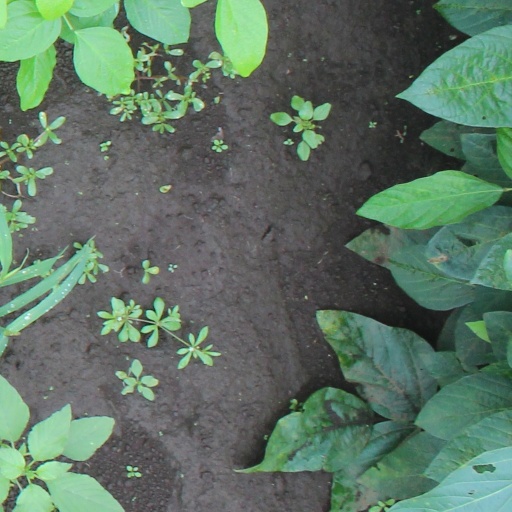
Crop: soybean